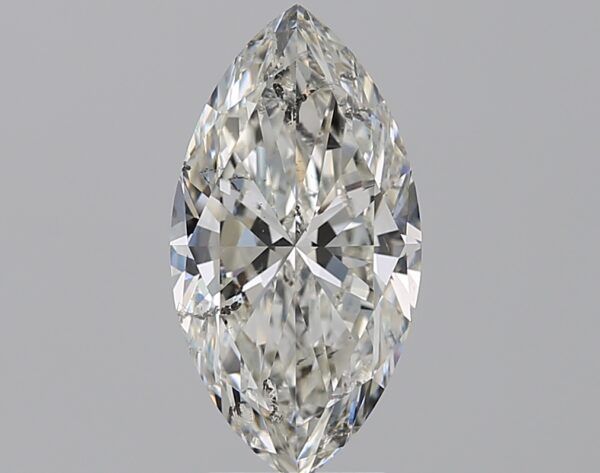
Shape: marquise
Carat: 3.01
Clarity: SI2
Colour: I
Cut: EX
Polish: EX
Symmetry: EX
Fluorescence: F
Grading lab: GIA
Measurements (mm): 14.33 x 7.53 x 4.47